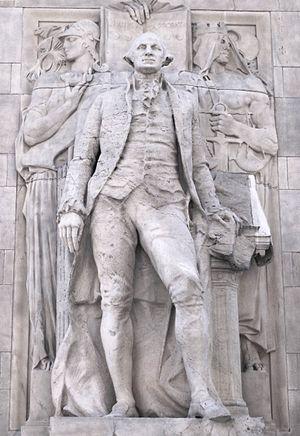
Le Washington Square Arch est un arc de triomphe en marbre à Washington Square Park, dans le quartier de Greenwich Village dans le Lower Manhattan, à New York. Commencé en 1892, il commémore le centenaire de l'inauguration de la présidence de George Washington en 1789 comme président des États-Unis et forme le terminus sud de la Cinquième Avenue.